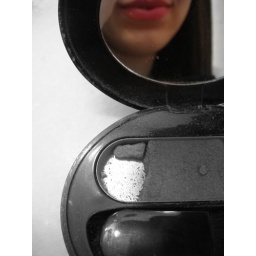
Just a girl in mirror his ...